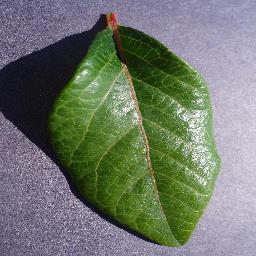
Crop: blueberry
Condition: healthy